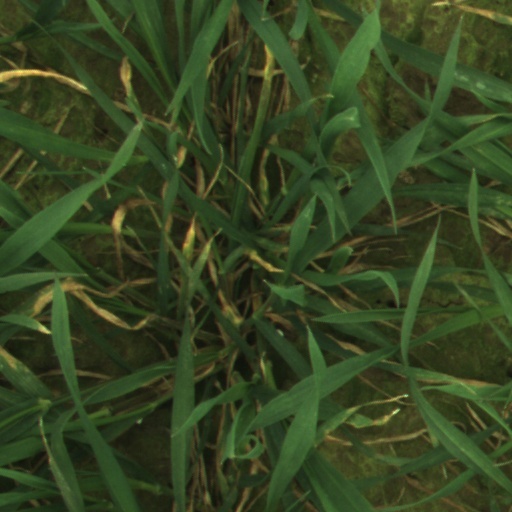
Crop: wheat